Turin Massacre (1864)

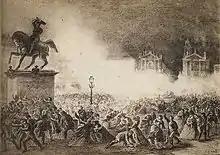
The clashes under the monument

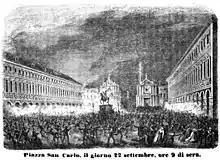
Piazza San Carlo on September 22 at 9 pm

In the evening, several gatherings formed around the city which insulted the "carabinieri" and public security officers present in the streets and reached Piazza San Carlo. In the square, defending the police headquarters, were the "carabinieri", infantry and public security officers, but without coordination between the different corporations. The square was crowded, however, and carriages passed regularly. The presence of the "carabinieri" was the cause of insults, as they were accused of firing on helpless citizens the day before; the commanders' proposal to withdraw the "carabinieri" from the square to avoid incidents was not approved by the police commissioner.